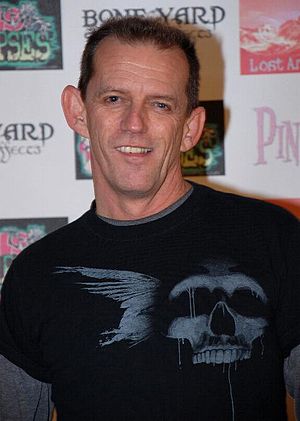
Ezra Buzzington
Ezra Buzzington i 2008
Ezra Buzzington er en amerikansk film og tv-skuespiller. I dag bor han i Los Angeles, Californien.